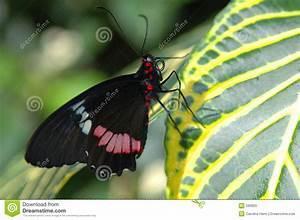
butterfly